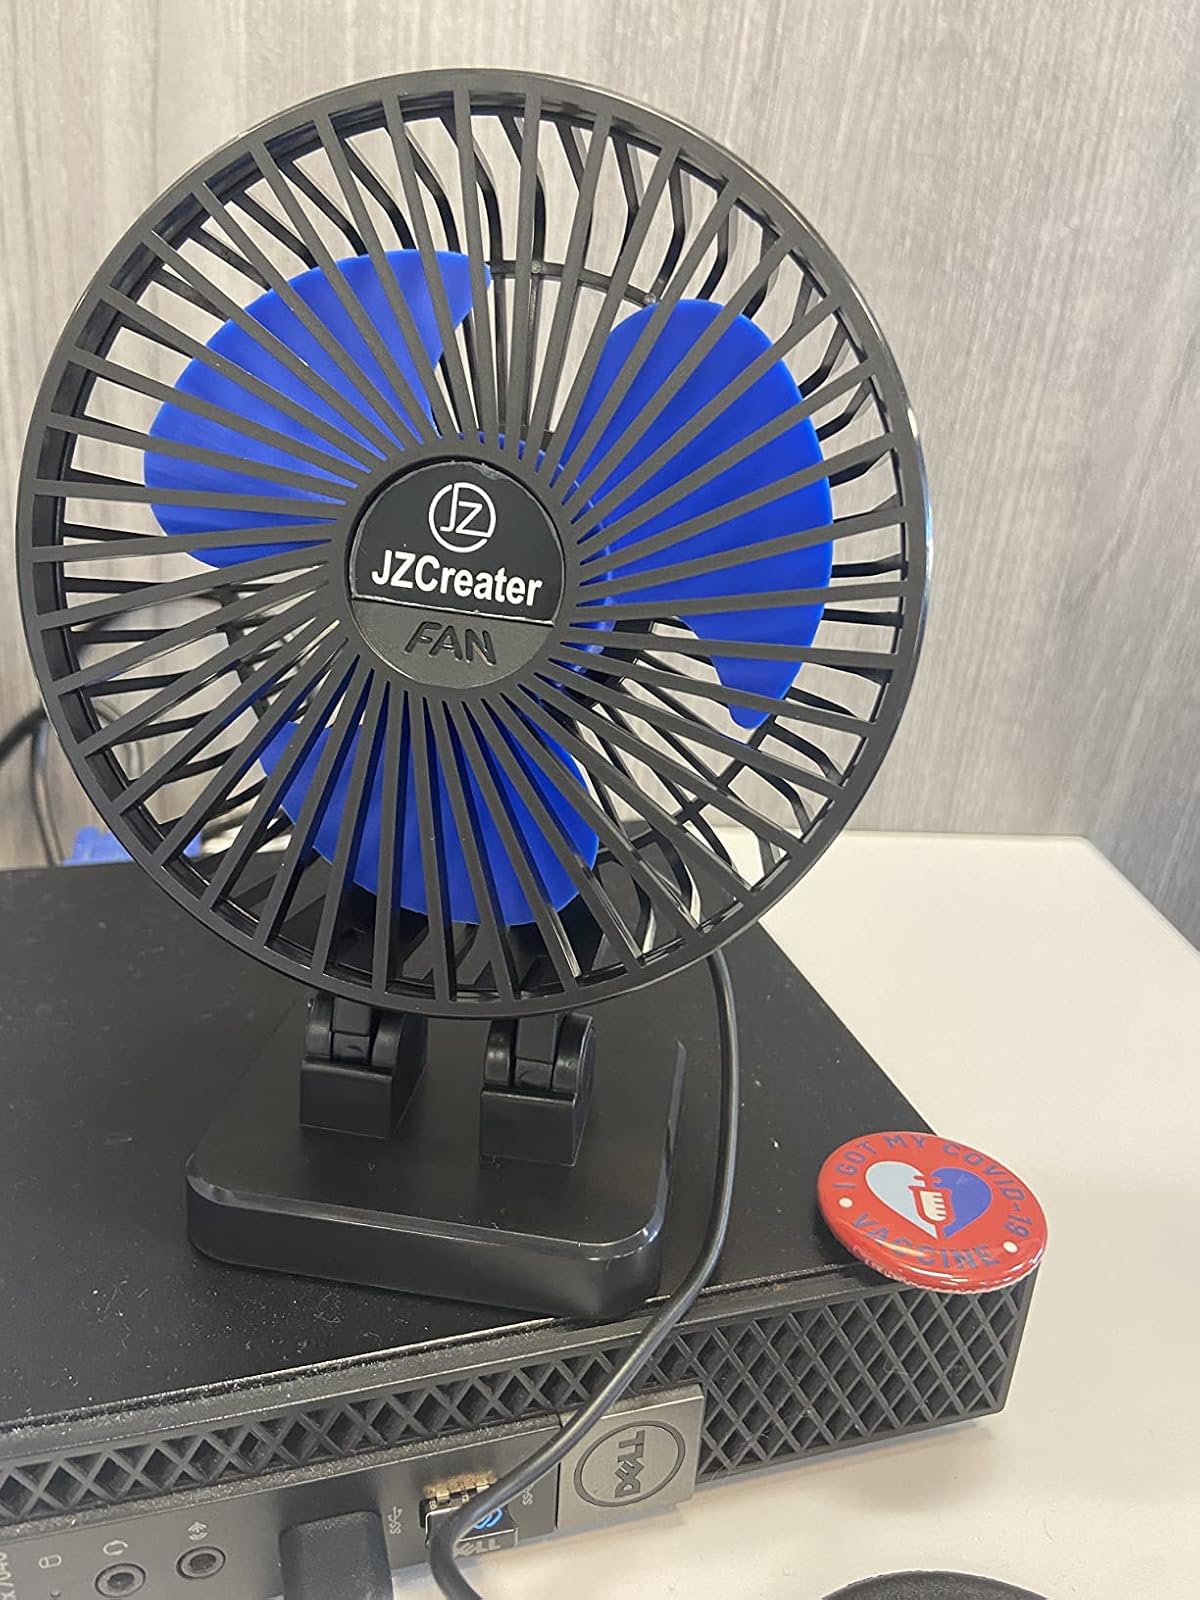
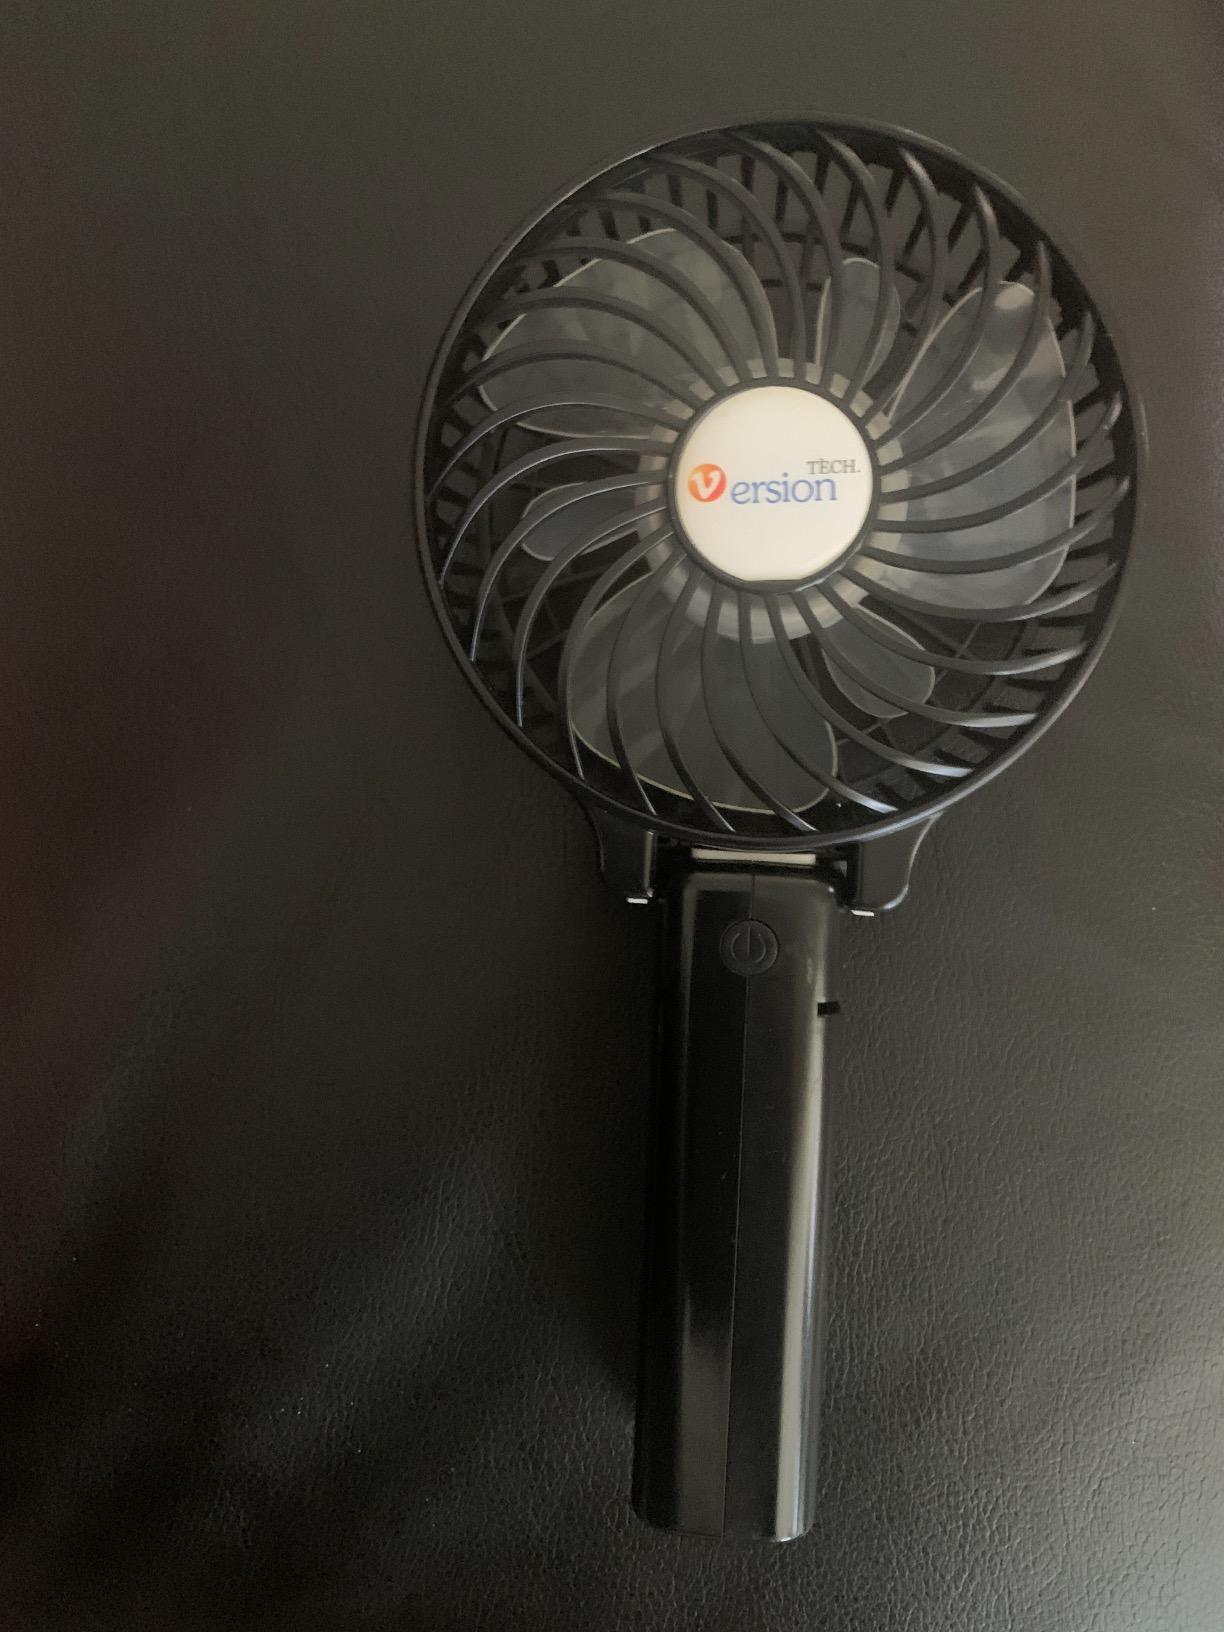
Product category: fan
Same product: no